Kachera

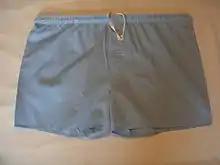
Kacchera

Kacchera or Kachera or Kaccha are an undergarment for the lower body that is specially tailored for shalwar with a tie-knot "naala" or "naada" drawstring worn by fully initiated Sikhs. They are similar to European boxer shorts in appearance. It is one of the five Sikh articles of faith called the Five Ks, and was given from Guru Gobind Singh at the Baisakhi Amrit Sanskar in 1699. Kachera have been worn by initiated Sikhs (Khalsa) since a mandatory religious commandment given by Guru Gobind Singh, the tenth Guru of Sikhism, in 1699. Both male and female Sikhs wear similar undergarments. This is one of five articles of faith—collectively called "Kakkars"—that form the external, visible symbols clearly and outwardly displaying one's commitment and dedication to the order (Hukam) of the tenth master.